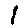
Label: 1